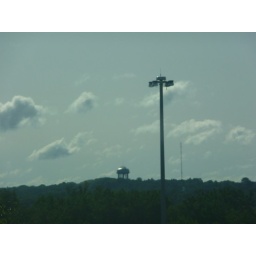
The water tower in the distance is at Knapp and Fuller.